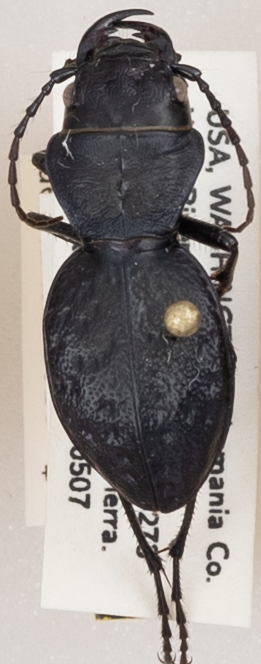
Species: Omus dejeanii
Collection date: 2019-05-07
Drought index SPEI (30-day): -0.734
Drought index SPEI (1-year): -2.09
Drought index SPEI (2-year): -1.45